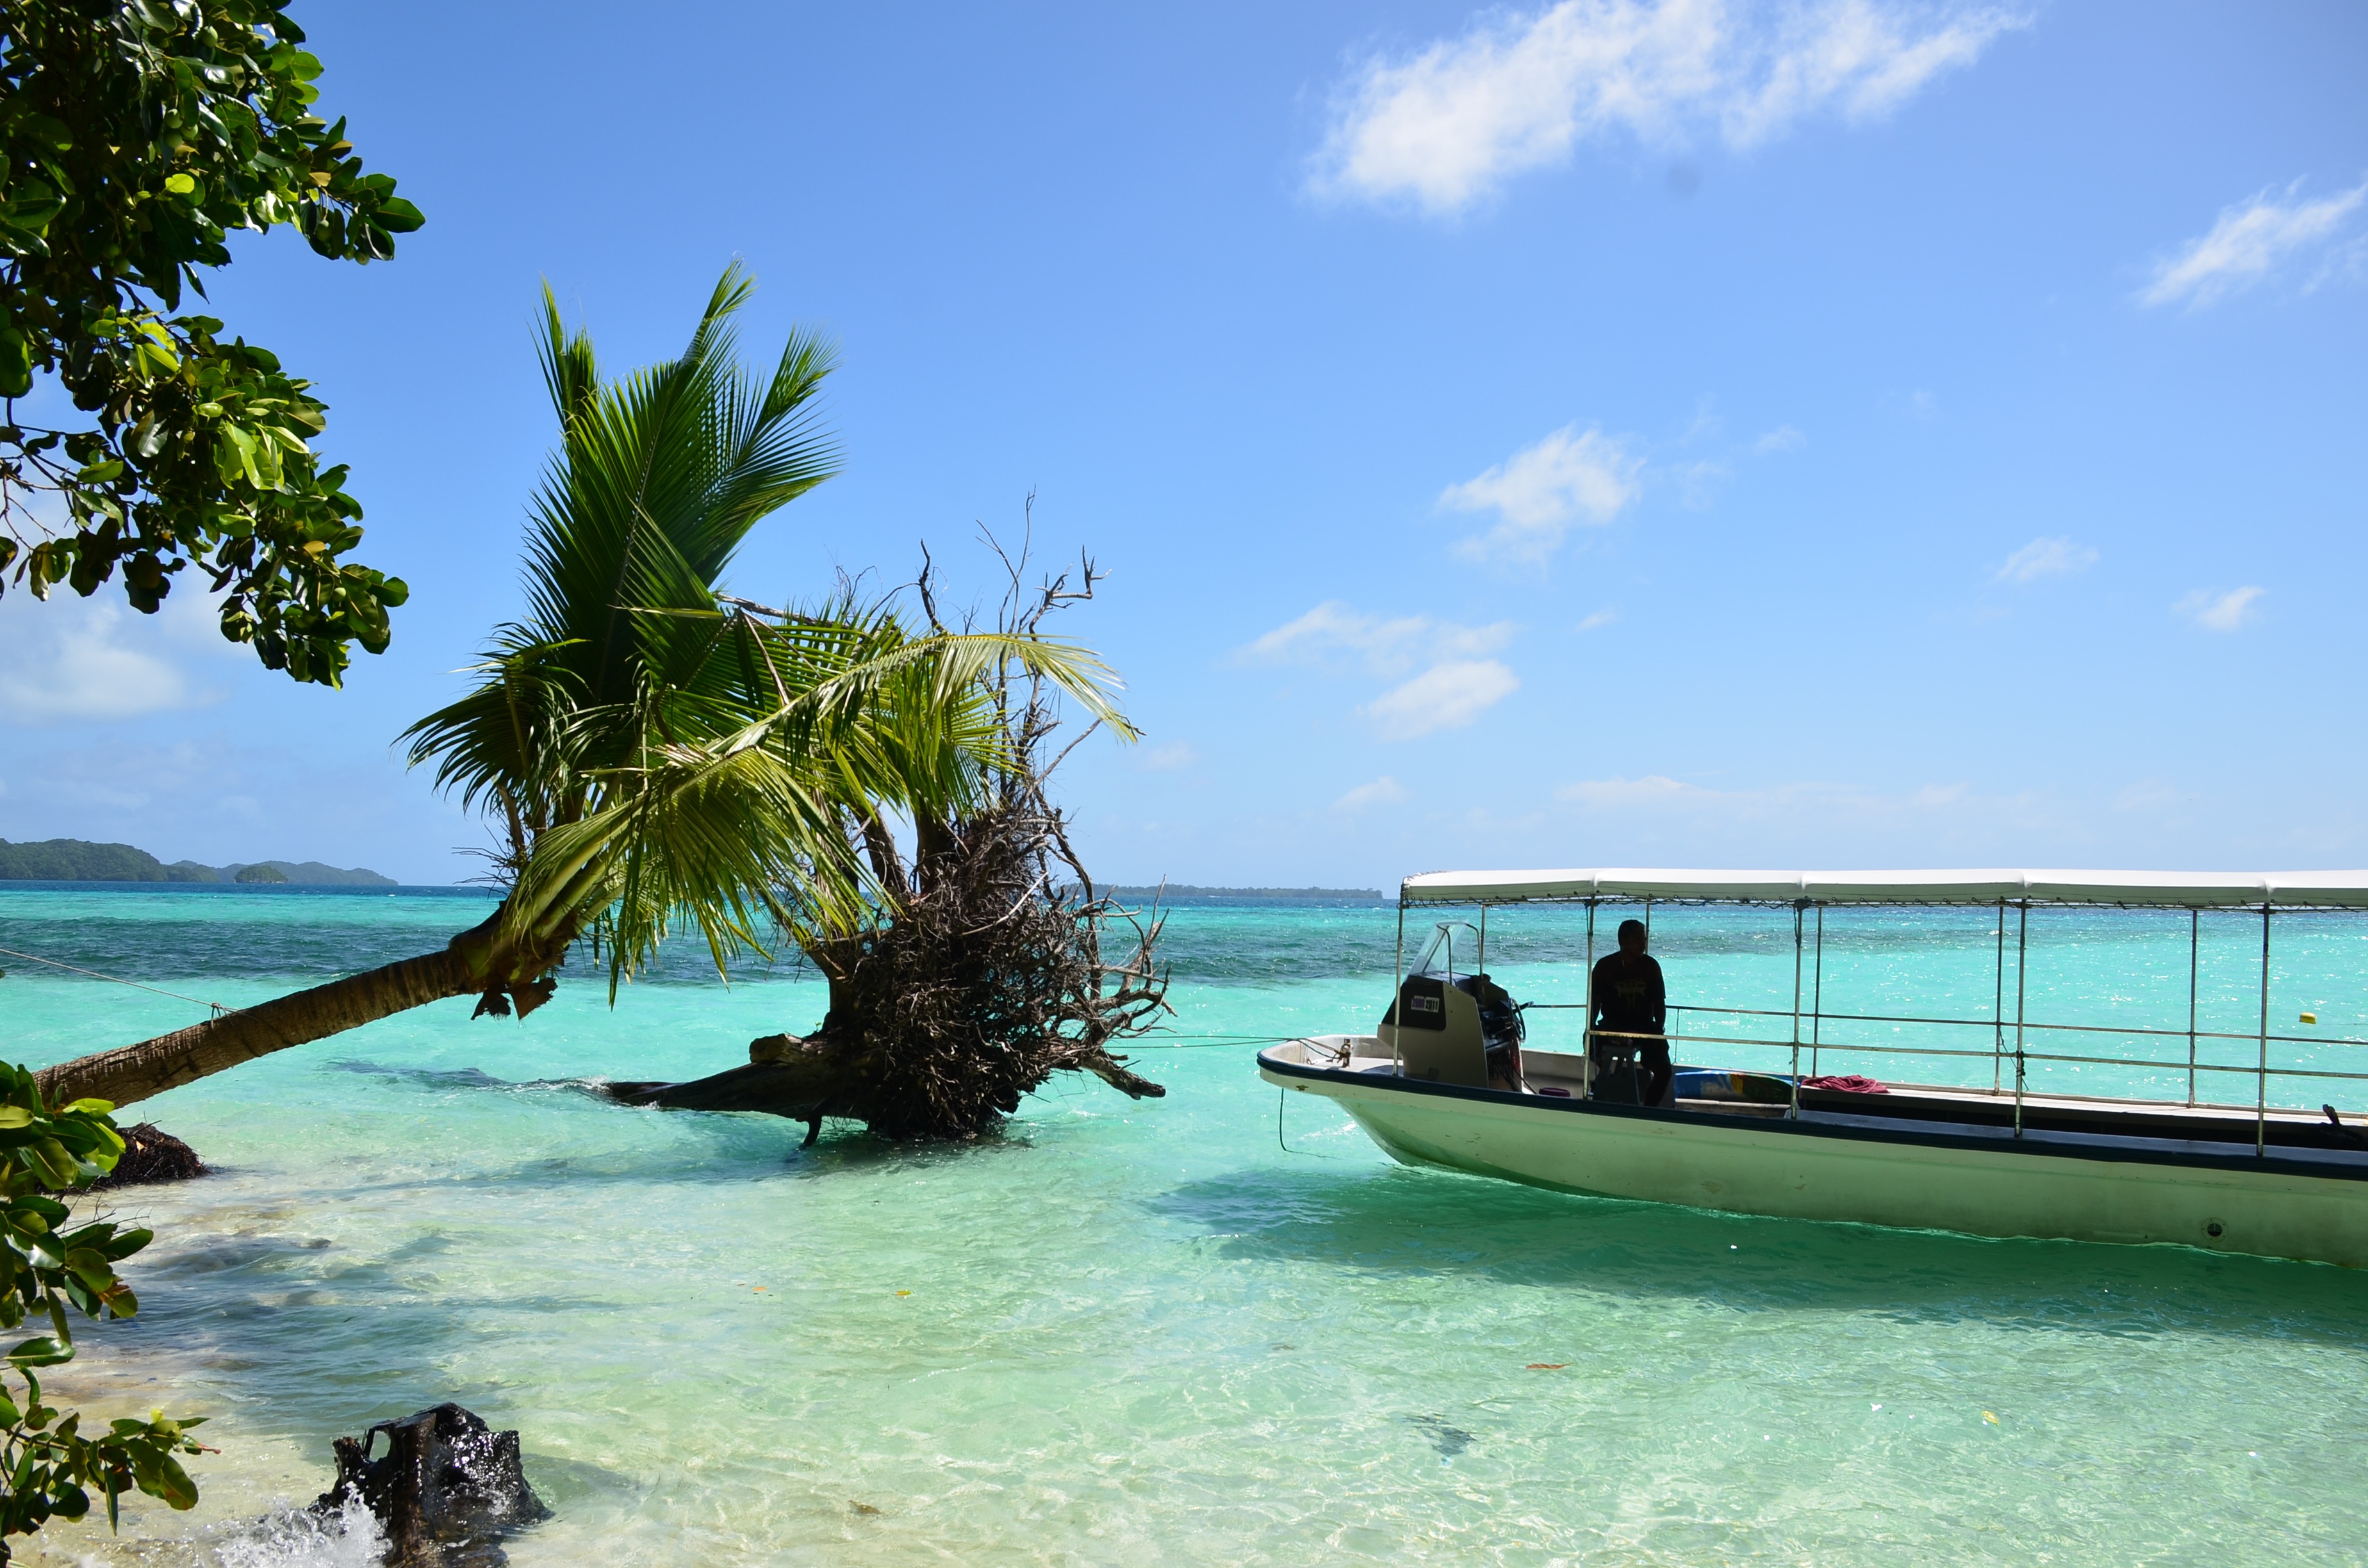
beach, sea, coast, nature, outdoor, ocean, boat, shore, lake, summer, vacation, travel, coastline, pond, idyllic, tranquility, cove, mediterranean, relax, paradise, tranquil, scenic, tropical, natural, seascape, lagoon, bay, island, attraction, tourism, leisure, seashore, majestic, reef, rocks, cruise, tropic, relaxation, resort, caribbean, exotic, getaway, tropics, cape, passenger, islet, destinations, cay, atoll, arecales, palau beach